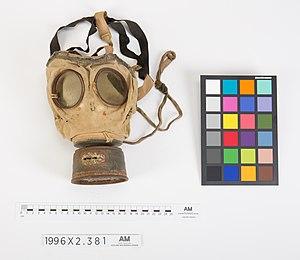
L’uniforme du combattant allemand pendant la Première Guerre mondiale est l'ensemble des pièces de vêtements et d'effets militaires constituant l'uniforme et les équipements du soldat allemand de la Deutsches Heer pendant la « Grande Guerre ».